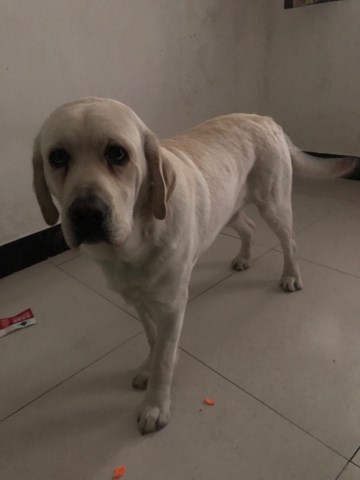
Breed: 3580-n000122-Labrador_retriever